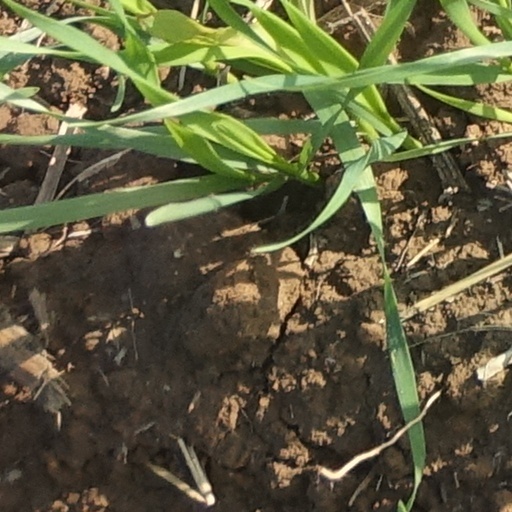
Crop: wheat